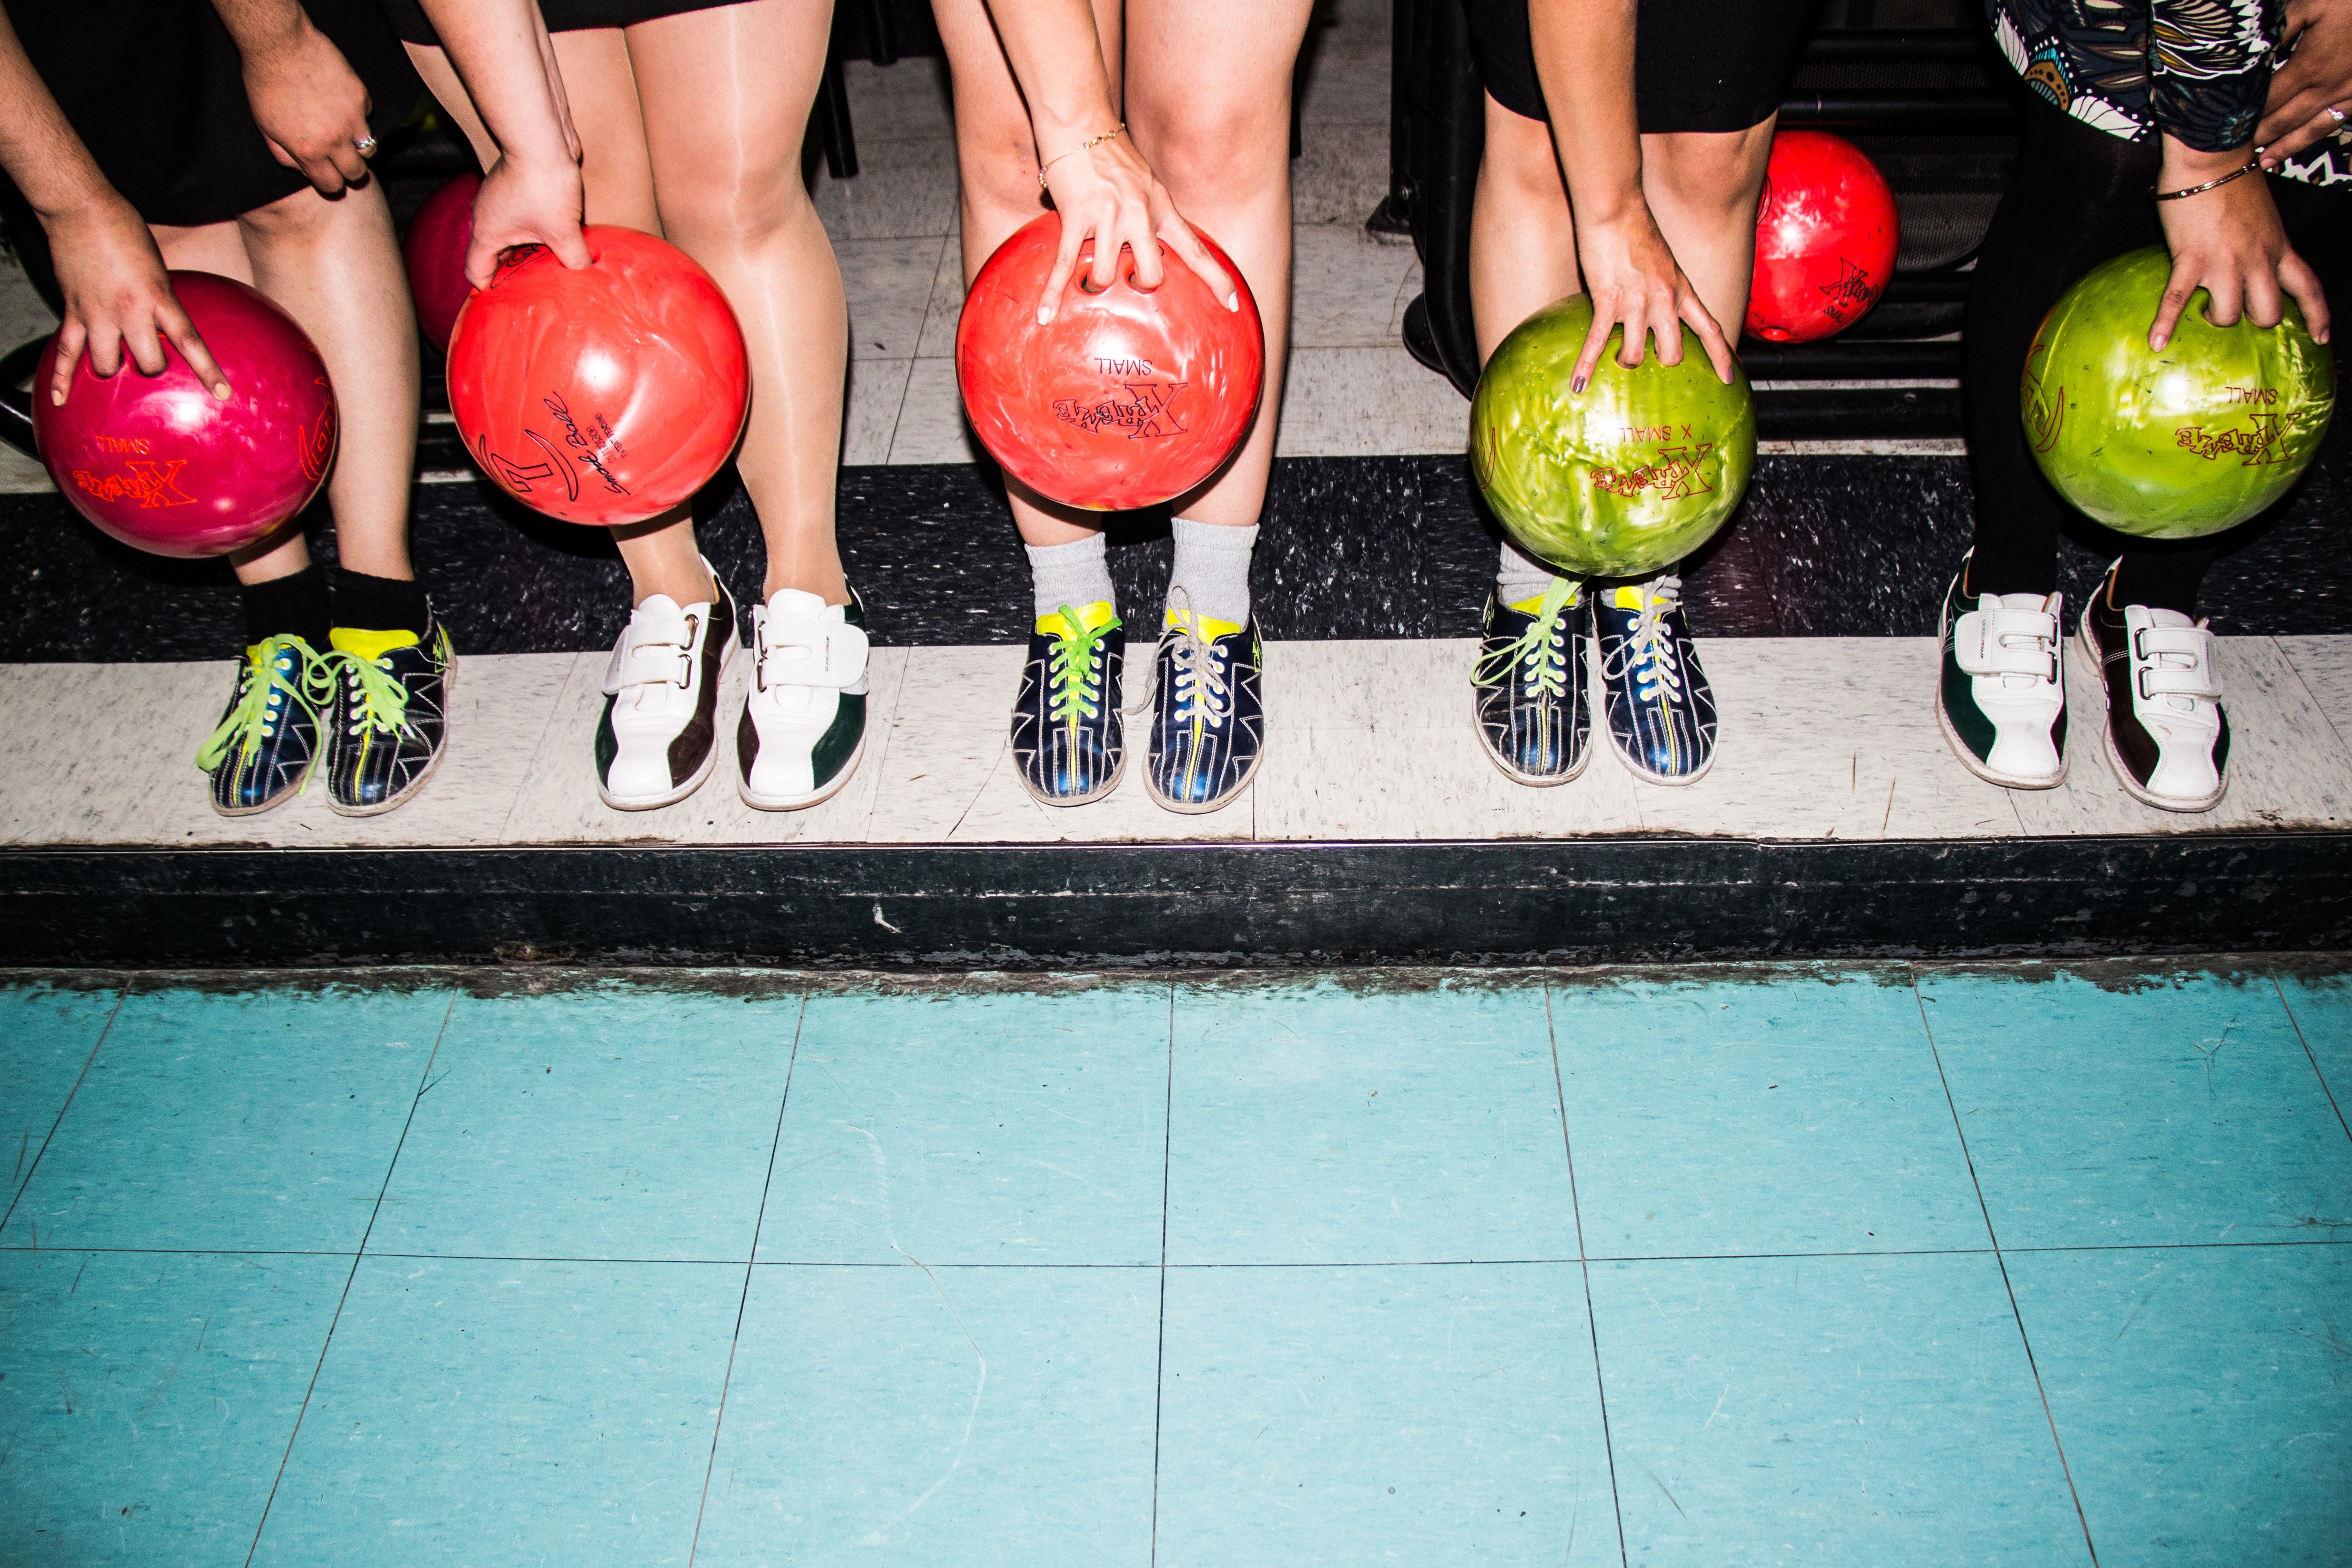
hand, person, green, red, color, bowling, fun, ball